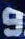
Number: 9